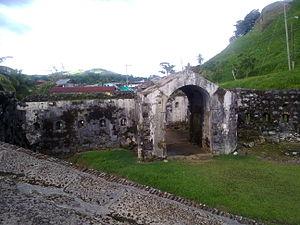
Cet article recense les sites concernés par l'observatoire mondial des monuments en 2002.
Cet article recense les sites concernés par l'observatoire mondial des monuments en 1998.
Cet article recense les sites concernés par l'observatoire mondial des monuments en 2000.